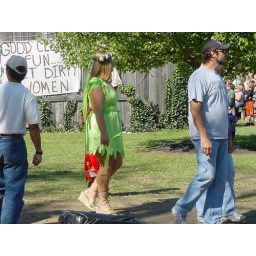
Fairy in green dress - side